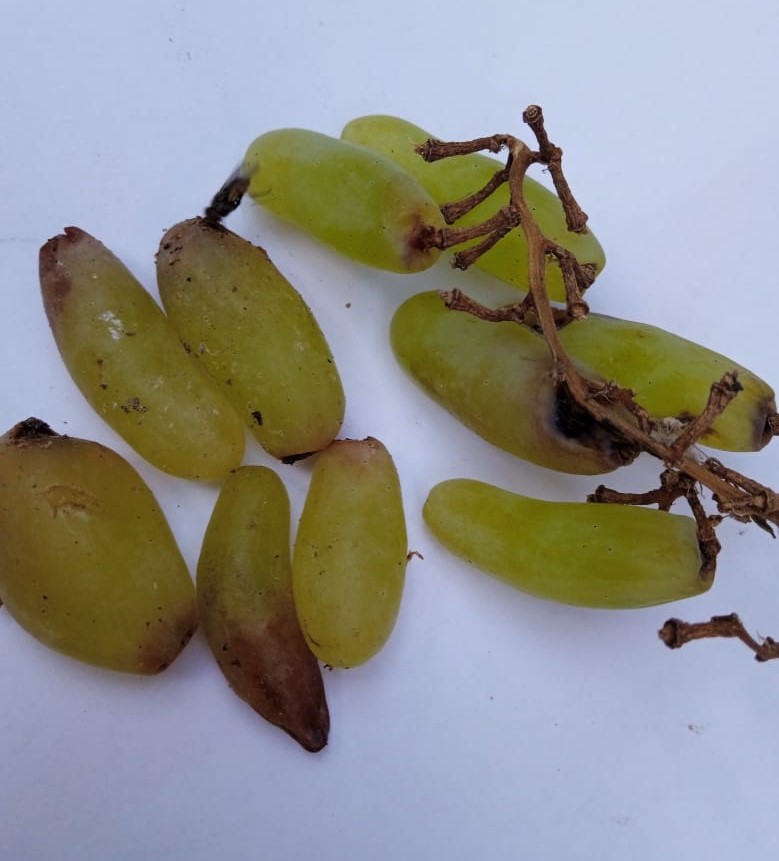
Fruit: grape
Condition: rotten